Samuel Sosa

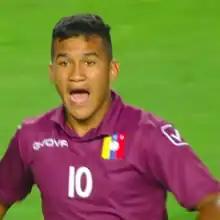
Sosa with Venezuela U20s in 2019

Samuel Alejandro Sosa Cordero (born 17 December 1999) is a Venezuelan footballer who plays as a winger for Universidad Central on loan from Argentine club Talleres, and the Venezuela national team.